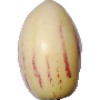
Label: pepino